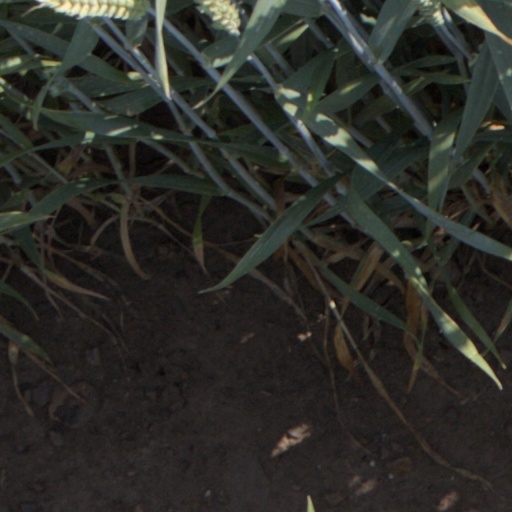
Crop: wheat